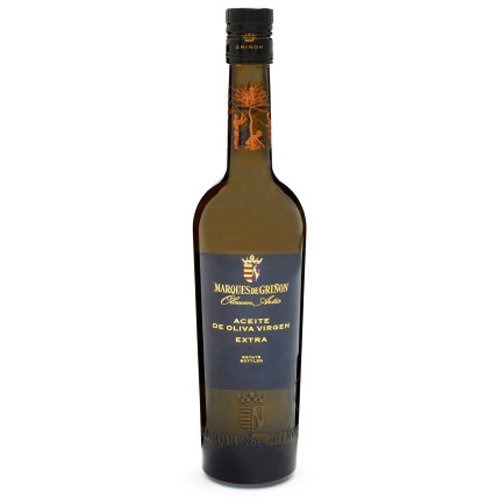
Item Name: Sur La Table Marques de Griñon Estate-Bottled Extra Virgin Olive Oil
Bullet Point 1: The first extra virgin olive oil produced by Marques de Griñon, this estate-bottled blend features Arbequina and Picual oils for a well-balanced, intensely aromatic oil with notes of green tomatoes, fresh grass, artichoke and green almonds
Bullet Point 2: Adhering to the highest standards of cultivation and production, the olives are processed within two hours of harvest, resulting in a gleaming, pleasantly pungent oil that has garnered the attention of oil experts around the world
Bullet Point 3: Packaged in dark Bordeaux-style glass with the royal Griñon crest
Bullet Point 4: 2008 Award-Winner: Outstanding Oil at the Fancy Food Show
Bullet Point 5: Manufacturer: Marques de Griñon
Product Description: The first extra virgin olive oil produced by Marques de Griñon, this estate-bottled blend features Arbequina and Picual oils for a well-balanced, intensely aromatic oil with notes of green tomatoes, fresh grass, artichoke and green almonds. Adhering to the highest standards of cultivation and production, the olives are processed within two hours of harvest, resulting in a gleaming, pleasantly pungent oil that has garnered the attention of oil experts around the world. Packaged in dark Bordeaux-style glass with the royal Griñon crest. 2008 Award-Winner: Outstanding Oil at the Fancy Food Show. Manufacturer: Marques de Griñon. Includes: 16.9 oz (500 ml). Ingredients: Extra virgin olive oil. Made in Spain.
Value: 16.9
Unit: Fl Oz

Price: 36.95